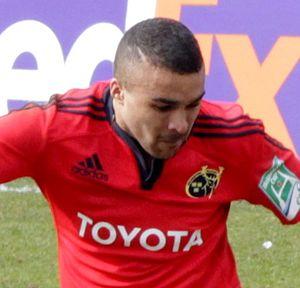
Simon Zebo, né le 16 mars 1990 à Cork, est un joueur de rugby à XV, qui joue avec l'équipe d'Irlande et avec le Racing 92, évoluant au poste d'ailier et d'arrière.